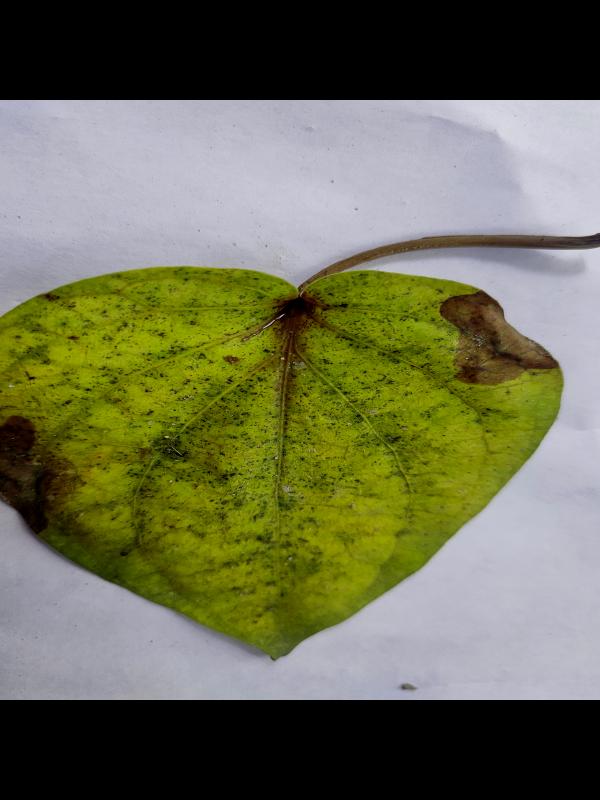
Label: Dried_Leaf